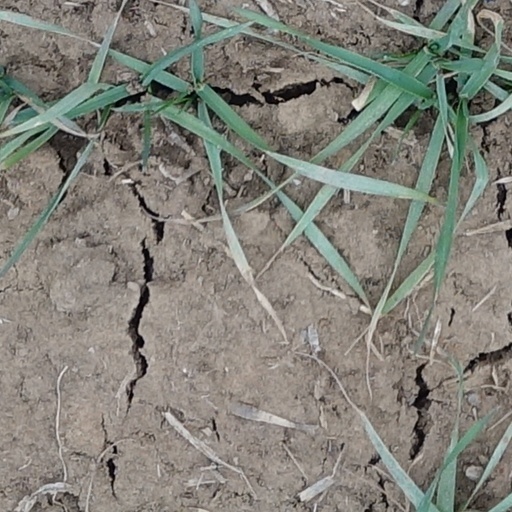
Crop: wheat